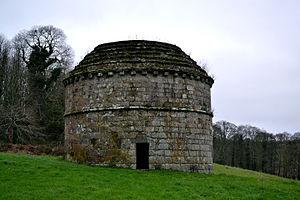
Château de Rosanbo à Lanvellec dans le pays du Trégor (Côtes d'Armor).
Lanvellec [lɑ̃vɛlɛk] est une commune française située dans le département des Côtes-d'Armor en région Bretagne, plus précisément dans le pays du Trégor.